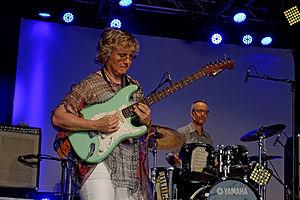
Sheryl Bailey avec David Krakauer en concert à l'espace Pierre Jakez Hélias lors du festival de Cornouaille le 24 juillet 2014.